Hoetmar

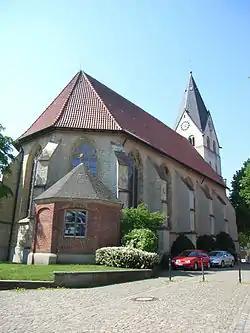
St Lambert Parish Church

In 1281, St Lambert Parish of Hoetmar was founded by Count Conrad I of Rietberg. The parish included the whole village and its surrounding farming areas. However, the Catholic parish in Hoetmar no longer operates independently. In 2005, the parish of St Lambert Hoetmar and St Boniface in Freckenhorst joined together to form one parish with two parish churches and one chapel.